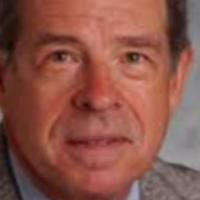
Age group: age 56-65